Bloodstain pattern analysis

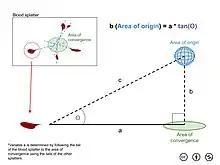
Diagram showing how to calculate the area of origin of a blood splatter

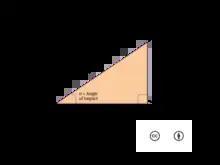
How to calculate the point of origin of a blood spatter

A bloodstain can present itself differently depending on the situation and the material on which it appears, and bloodstains may be hard to examine on porous surfaces such as fabric, and may be distorted. Bloodstain pattern analysts consider the angle of impact to determine its origin and the amount of force behind it; variations in external forces can cause satellite drops. A point of origin can be determined by finding what bloodstain analysts call the "area of convergence" for the blood droplets. To find this point of origin, the shape of the blood and the length are often taken into account and the stringing method is implemented. In the stringing method, blood drop paths are depicted as straight lines. Strings are placed at the bloodstain positions and pulled away from the surface to reconstruct the direction of impact. This direction is determined by the shape and orientation of the bloodstains. The point where most strings intersect is considered the estimated location of the blood source. There is also a method known as the tangent method. In this method, the blood drops' paths are seen as right-angled triangle hypotenuses. This works best for fast-moving drops with flat trajectories, but uncertainties in their curvature may lead to errors in determining the blood source's horizontal position."